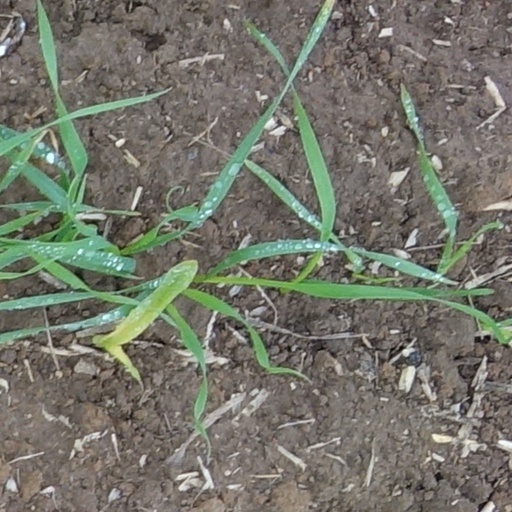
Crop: wheat